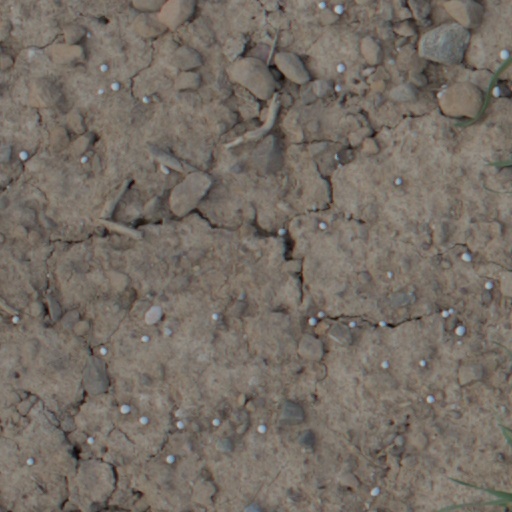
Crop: wheat